Party of Civic Understanding

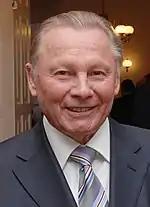
Rudolf Schuster, founder and first leader of the Party of Civic Understanding

The Party of Civic Understanding was founded in February 1998 by the Mayor of Košice, Rudolf Schuster. Members of the new party included the former Foreign Minister Pavol Hamžík, among other prominent Slovak figures. The new party was aided by favourable publicity from the Markíza television station.